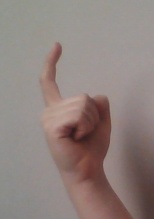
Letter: ra